Modular synthesizer

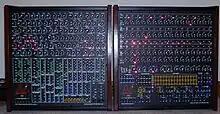
Latest Fénix

Hardware offerings range from complete systems in cases to kits for hobbyists. Many manufacturers augment their range with products based on recent re-designs of classic modules; often both the original and subsequent reworked designs are available free on the Internet, the original patents having lapsed. Many hobbyist designers also make available bare PCB boards and front panels for sale to other hobbyists.